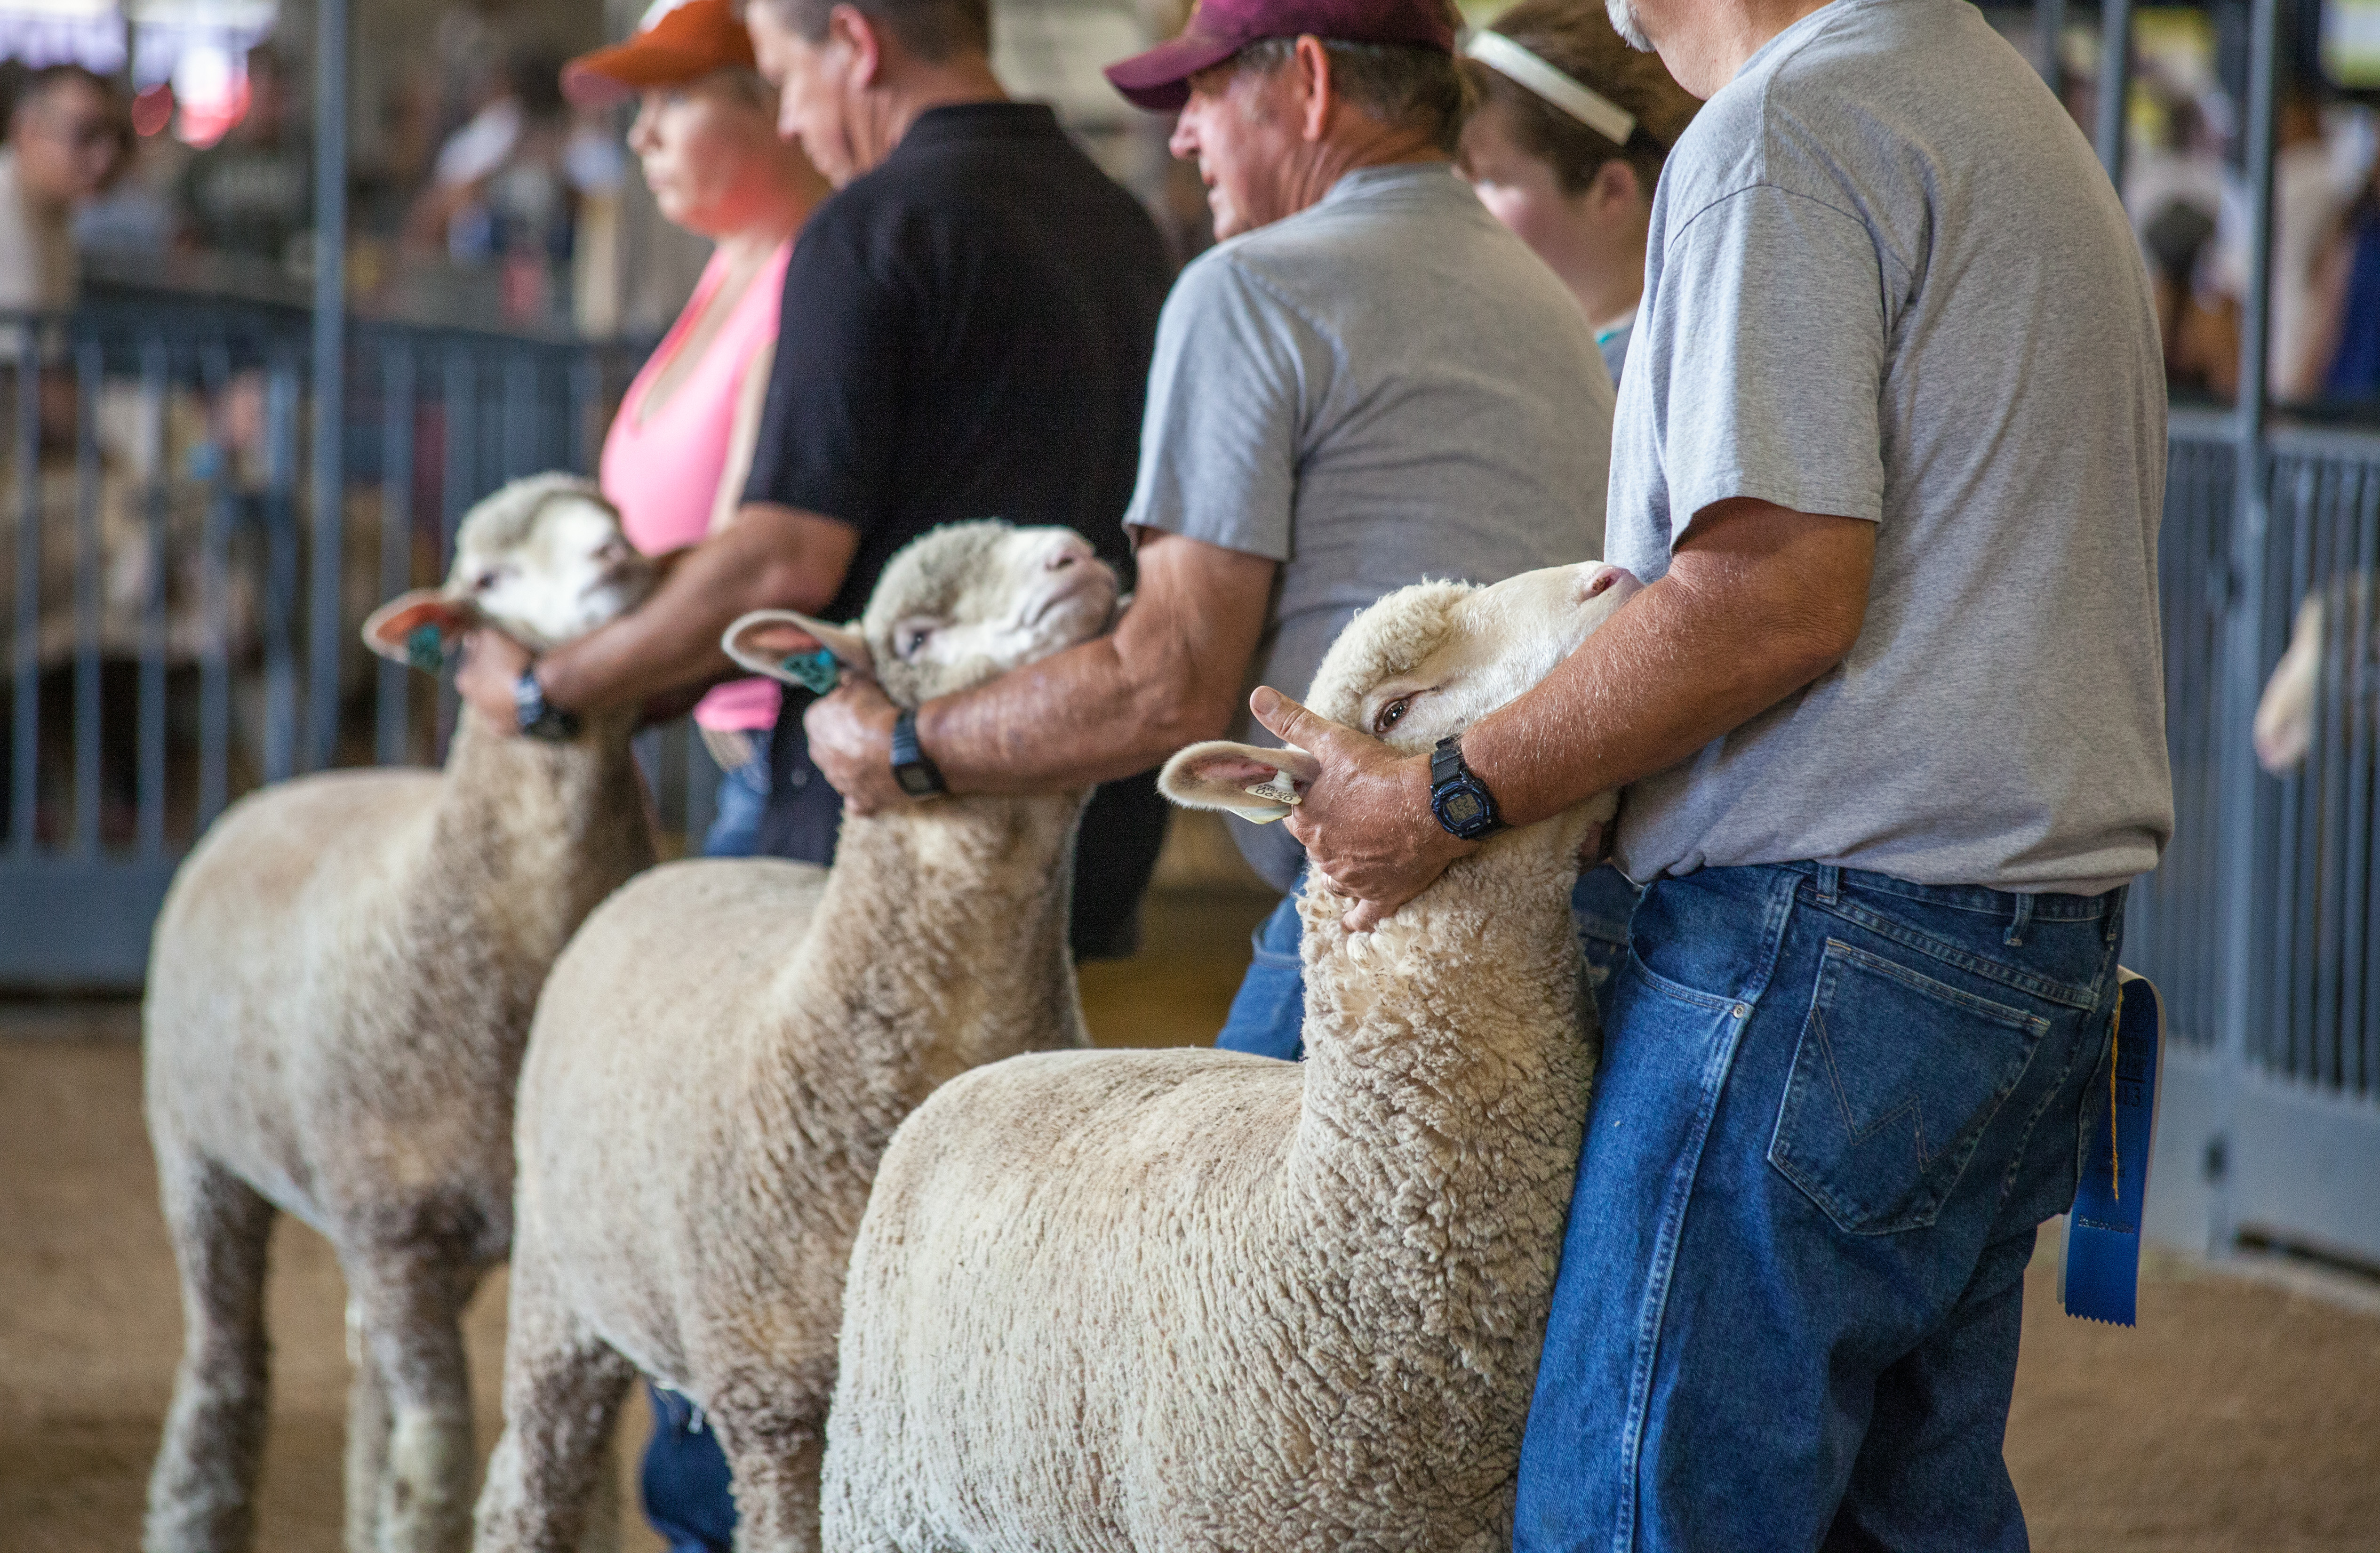
sheep, mammal, sheeps, californiastatefair